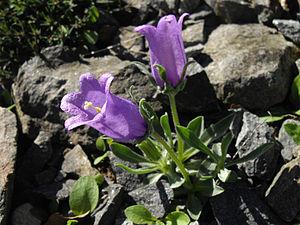
La réserve naturelle nationale de Ristolas - Mont-Viso est une réserve naturelle nationale située en Provence-Alpes-Côte d'Azur dans le massif du Queyras et dans le département des Hautes-Alpes. Classée en 2007, elle occupe une surface de 2 295 ha à proximité du Mont Viso.
La Campanule des Alpes est une petite plante herbacée vivace de 3 à 10 cm, de la famille des Campanulacées. Elle pousse dans les pelouses caillouteuses, les éboulis, entre les rochers, dans les Alpes occidentales.